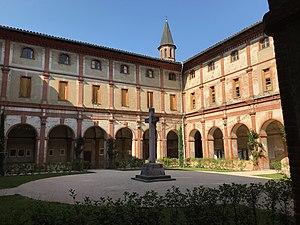
Le canal de Pamiers le long du boulevard Delcassé
Pamiers est une commune française située dans le département de l'Ariège, en région Occitanie.